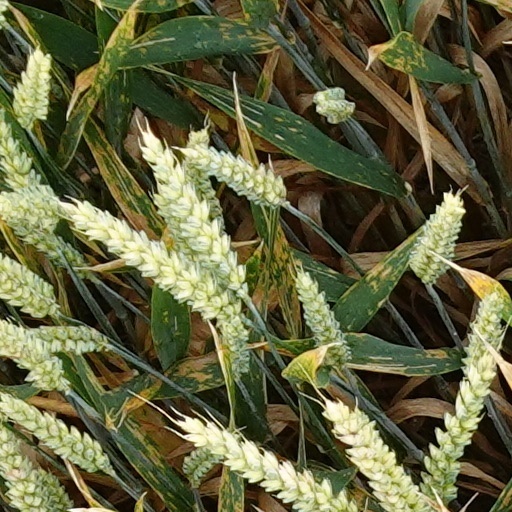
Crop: wheat